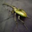
Label: beetle